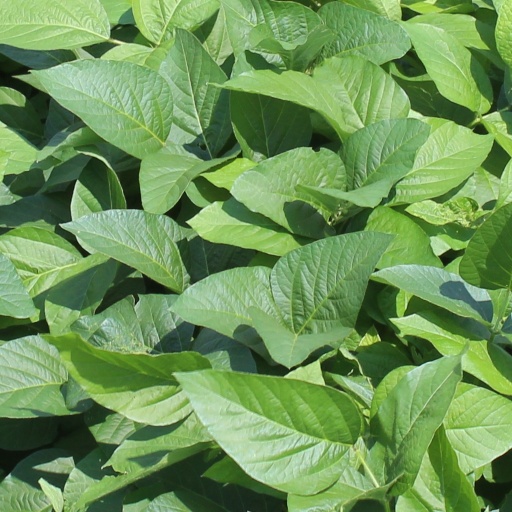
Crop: soybean